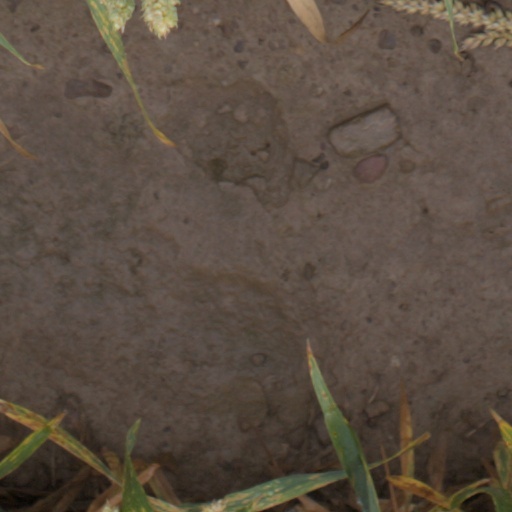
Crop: wheat